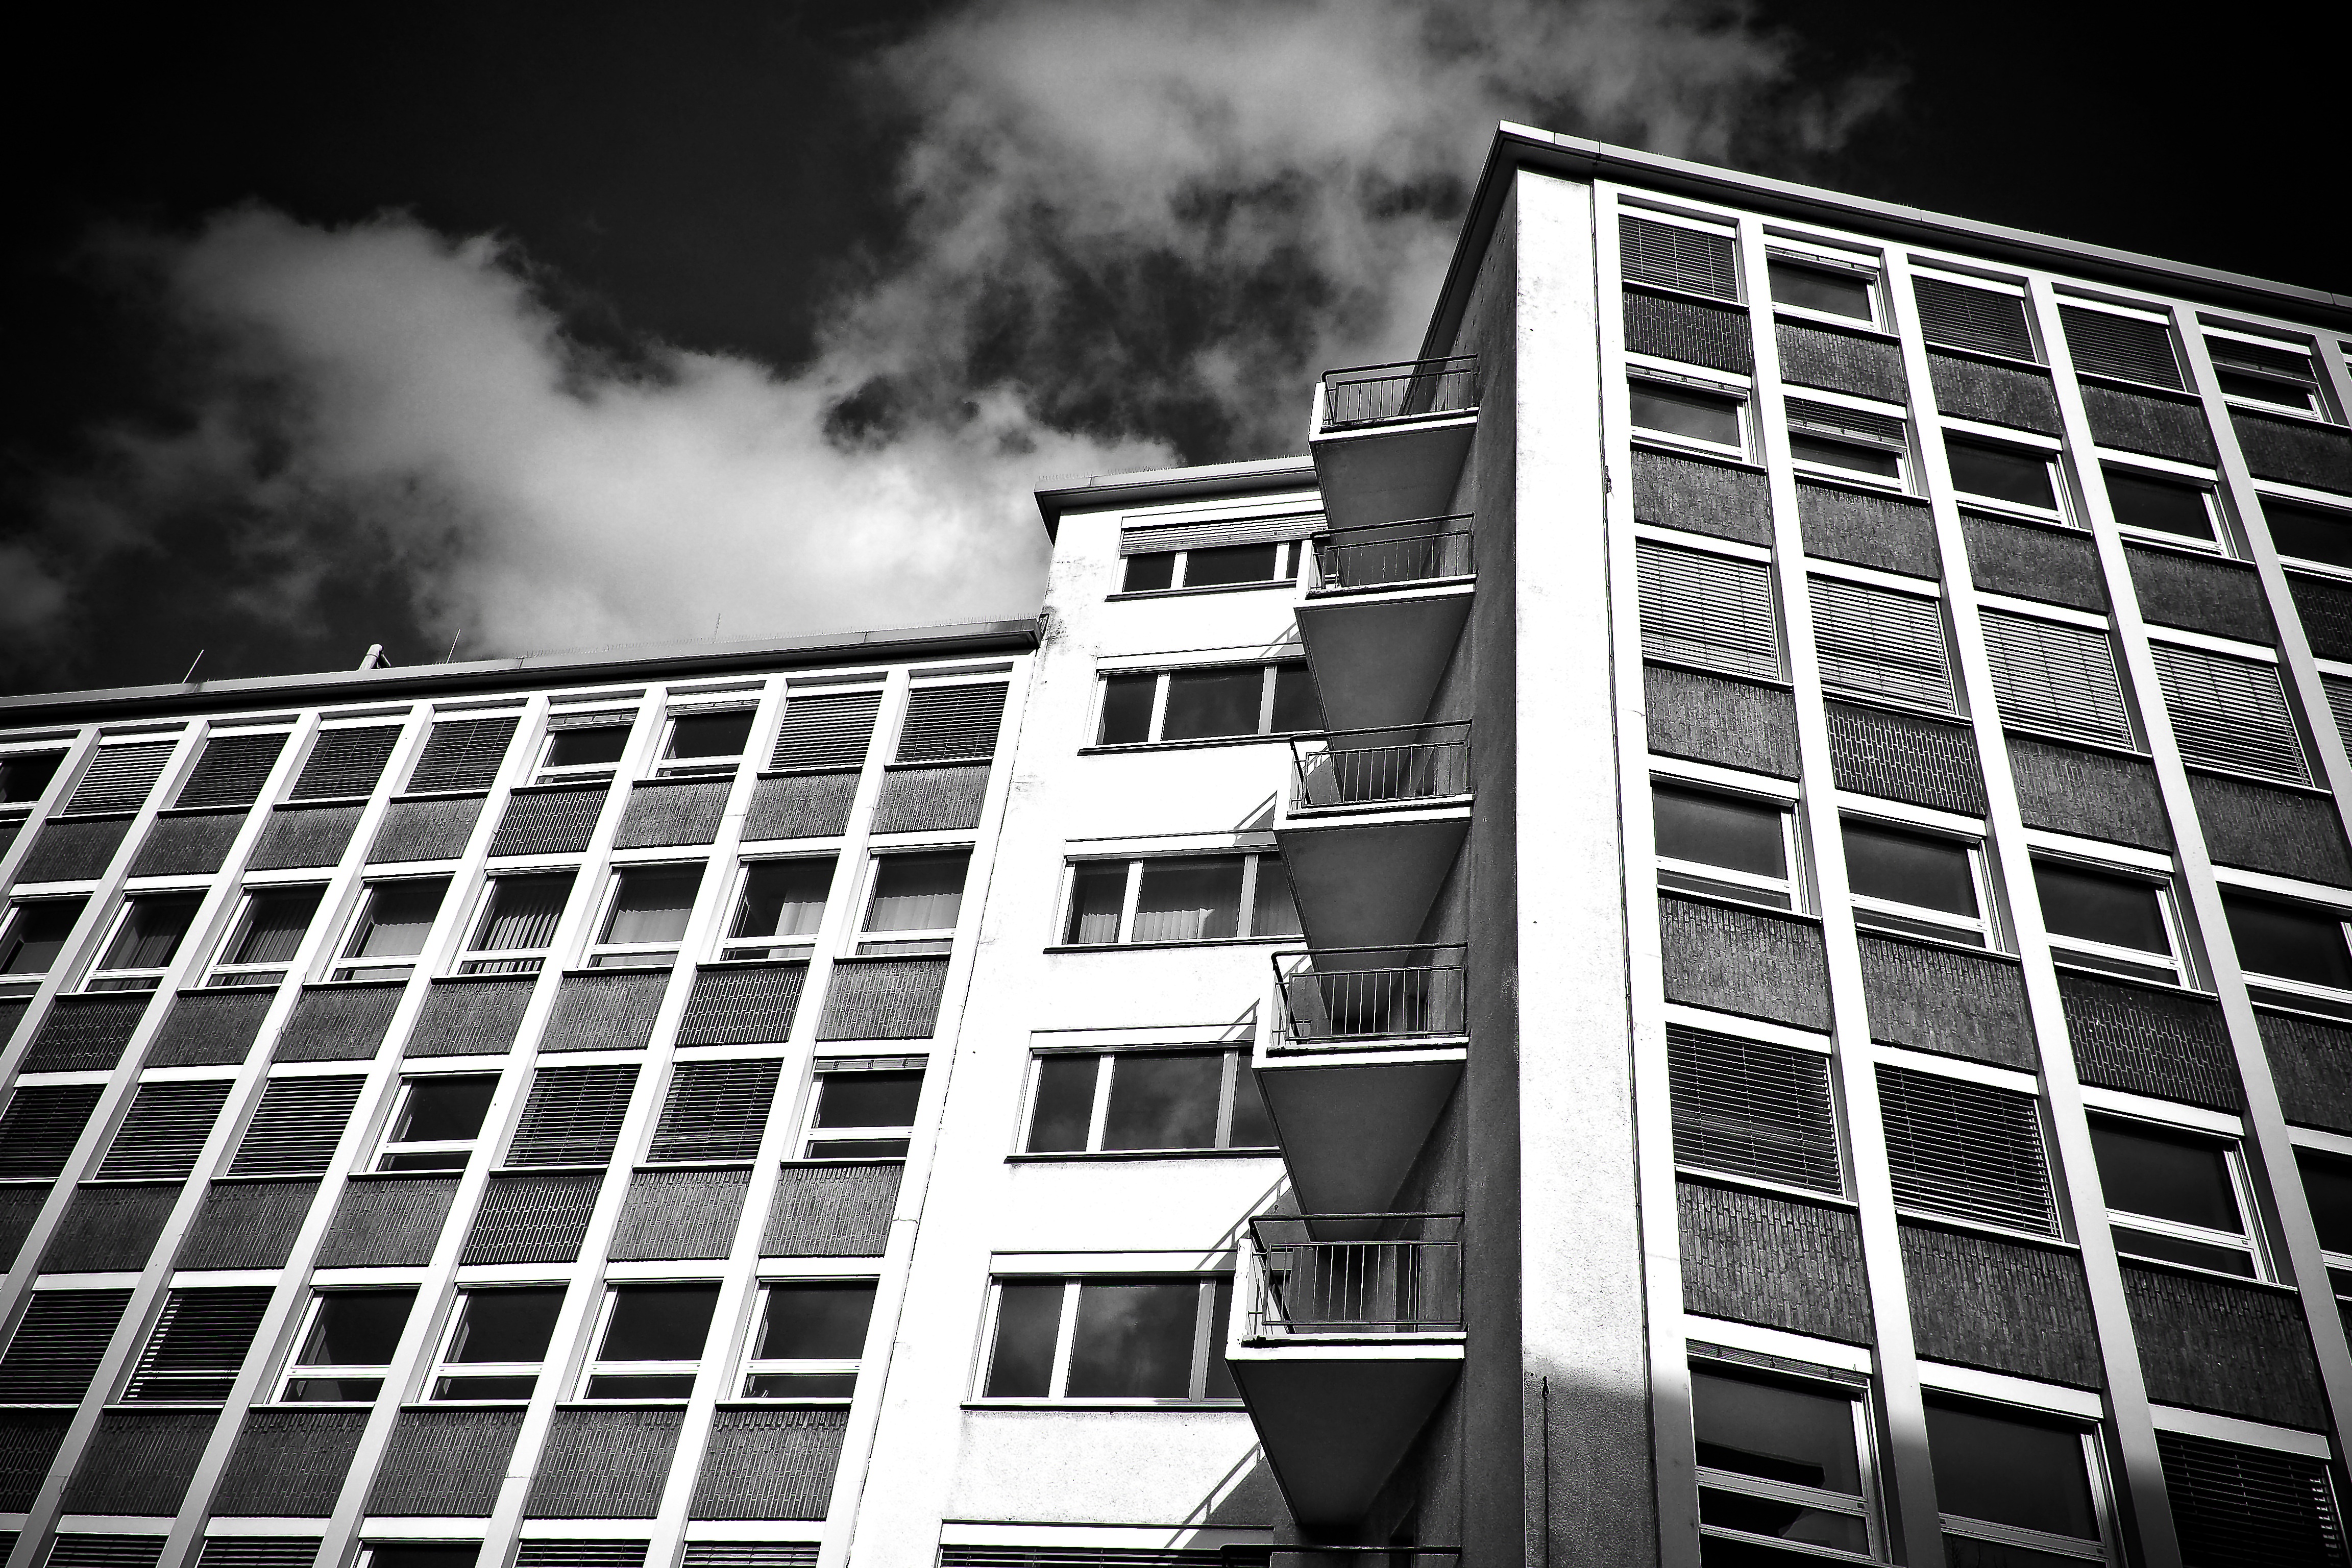
black and white, architecture, white, skyline, window, building, city, skyscraper, urban, downtown, line, high, facade, black, monochrome, black white, office building, tower block, modern architecture, balconies, shape, low angle shot, modern high rise building, town center, dusseldorf, house facade, urban area, monochrome photography